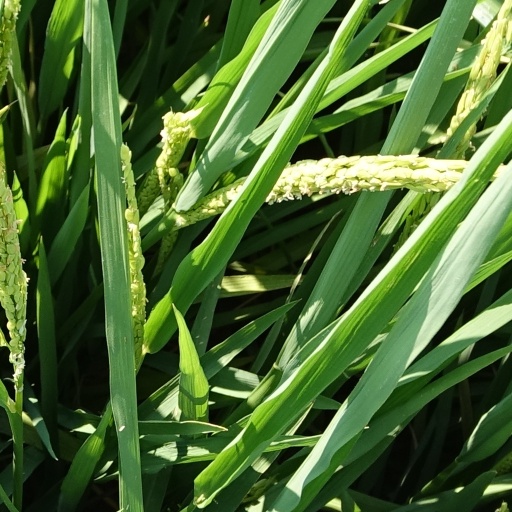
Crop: rice